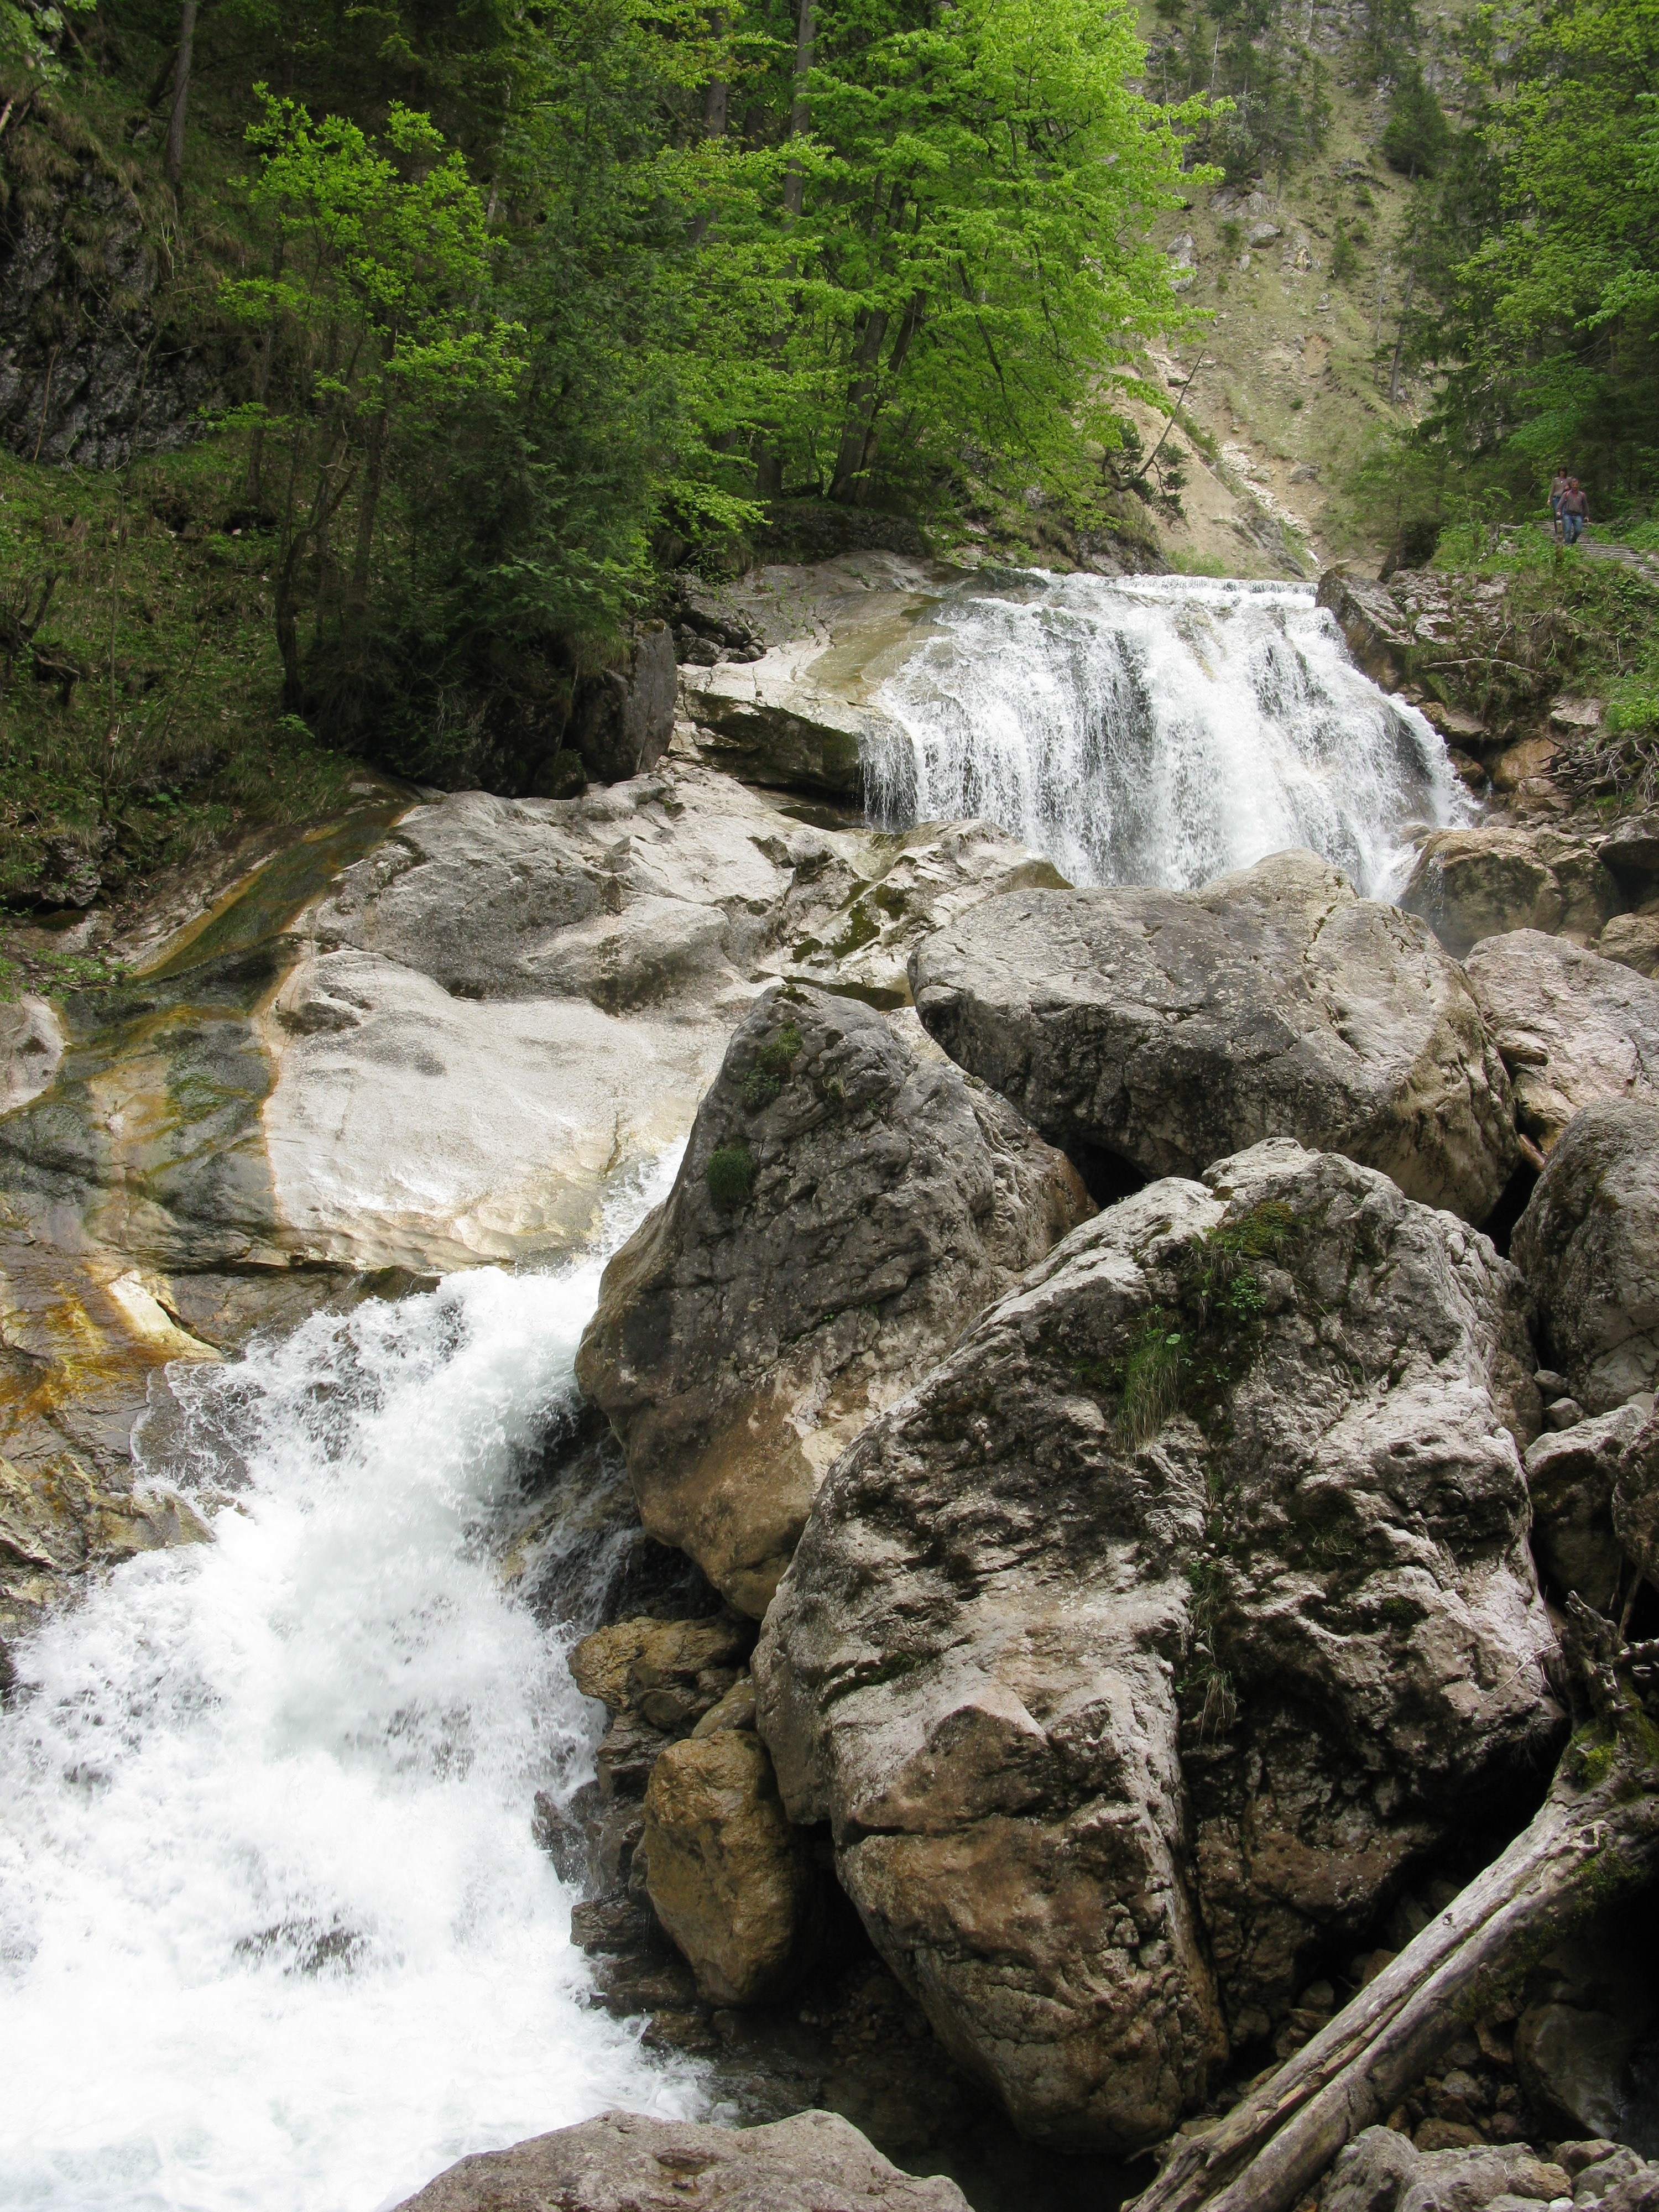
water, nature, forest, rock, waterfall, wilderness, trail, river, valley, stream, rapid, body of water, ravine, boulder, germany, bavaria, water feature, watercourse, wadi, state park, kristin, primeval force, poellatklamm